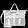
Label: Bag